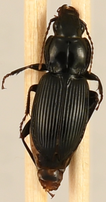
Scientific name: Pterostichus novus
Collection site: Steigerwaldt-Chequamegon NEON (STEI), plot STEI_003